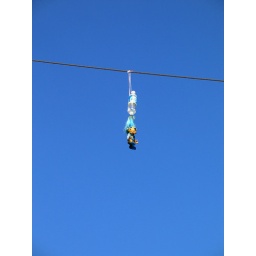
Outside of Wizzywig in Ann Arbor. The sky really was that blue the day I took this.